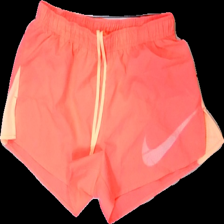
View: front
Type: Shorts
Category: Ladies
Brand: Nike
Colors: Pink, Orange
Material: 100% polyester
Pattern: Logo print
Cut: Regular
Size: M
Season: Summer
Trend: Sports
Price range: 50-100
Recommended usage: Reuse
Description: rosa träningsshorts med logga på benet